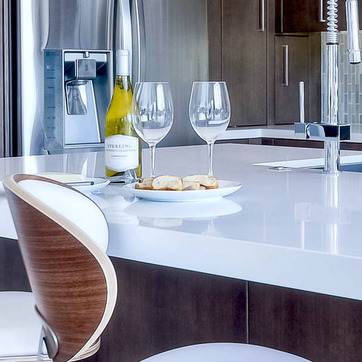
Material: food